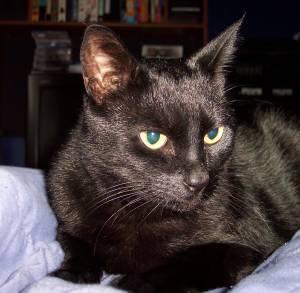
Bombay